Gorgas Hospital

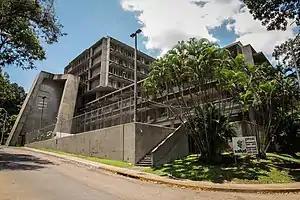
The former hospital building in 2012.

Since October 1999, it has been home to the Instituto Oncologico Nacional, Panama's Ministry of Health, and its Supreme Court. The last commander was COL William F.P. Tuer.